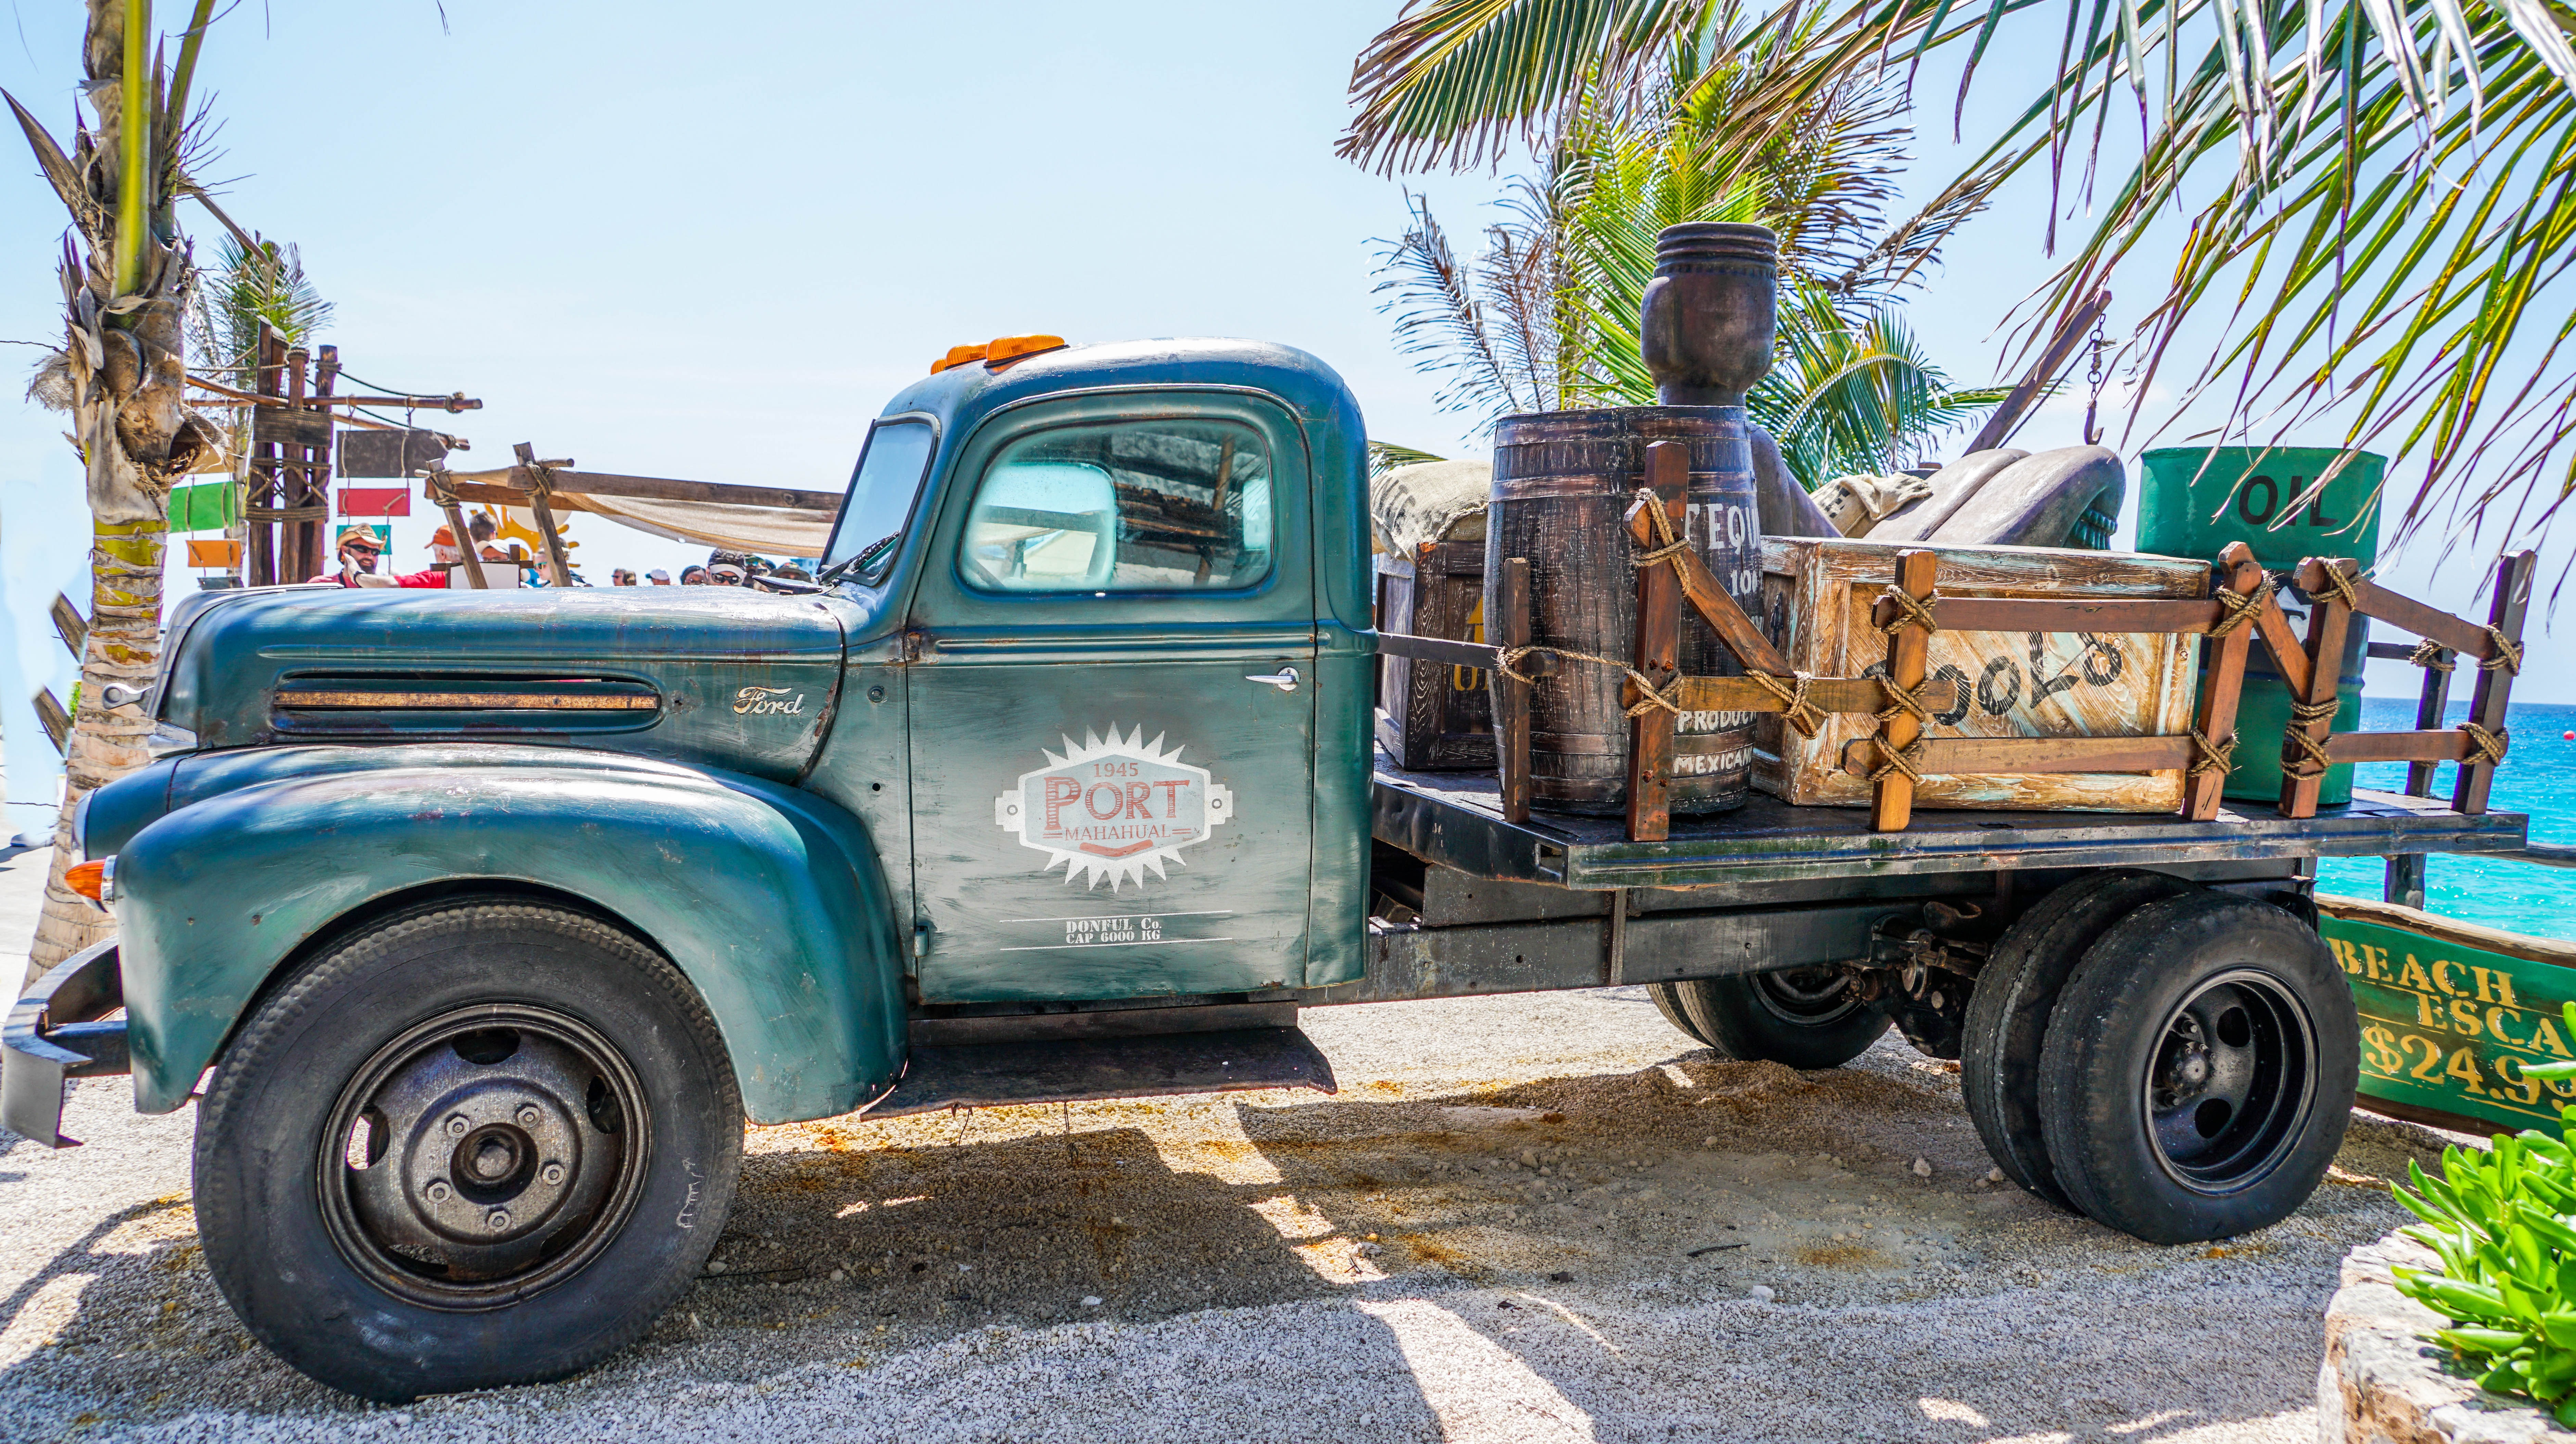
car, vintage, antique, old, transportation, transport, truck, vehicle, metal, motor vehicle, weathered, mexico, rusty, pickup, classic, cozumel, antique car, pickup truck, land vehicle, automobile make